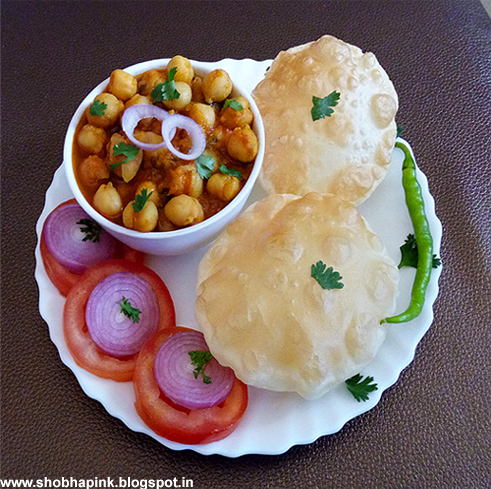
Dish: chole_bhature